Salo Flohr

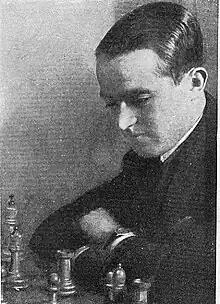
Salomon Flohr in Moscow, 1933.

Salomon Mikhailovich Flohr (November 21, 1908 – July 18, 1983) was a Czechoslovak and Soviet chess player and writer. He was among the first recipients of the title International Grandmaster from FIDE in 1950. Flohr dominated many tournaments of the pre-World War II years, and by the late 1930s was considered a contender for the World Championship. However, his patient, positional style was overtaken by the sharper, more tactical methods of the younger Soviet echelon after World War II.